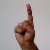
The image shows a hand gesture representing the letter 'D' in Indian Sign Language.